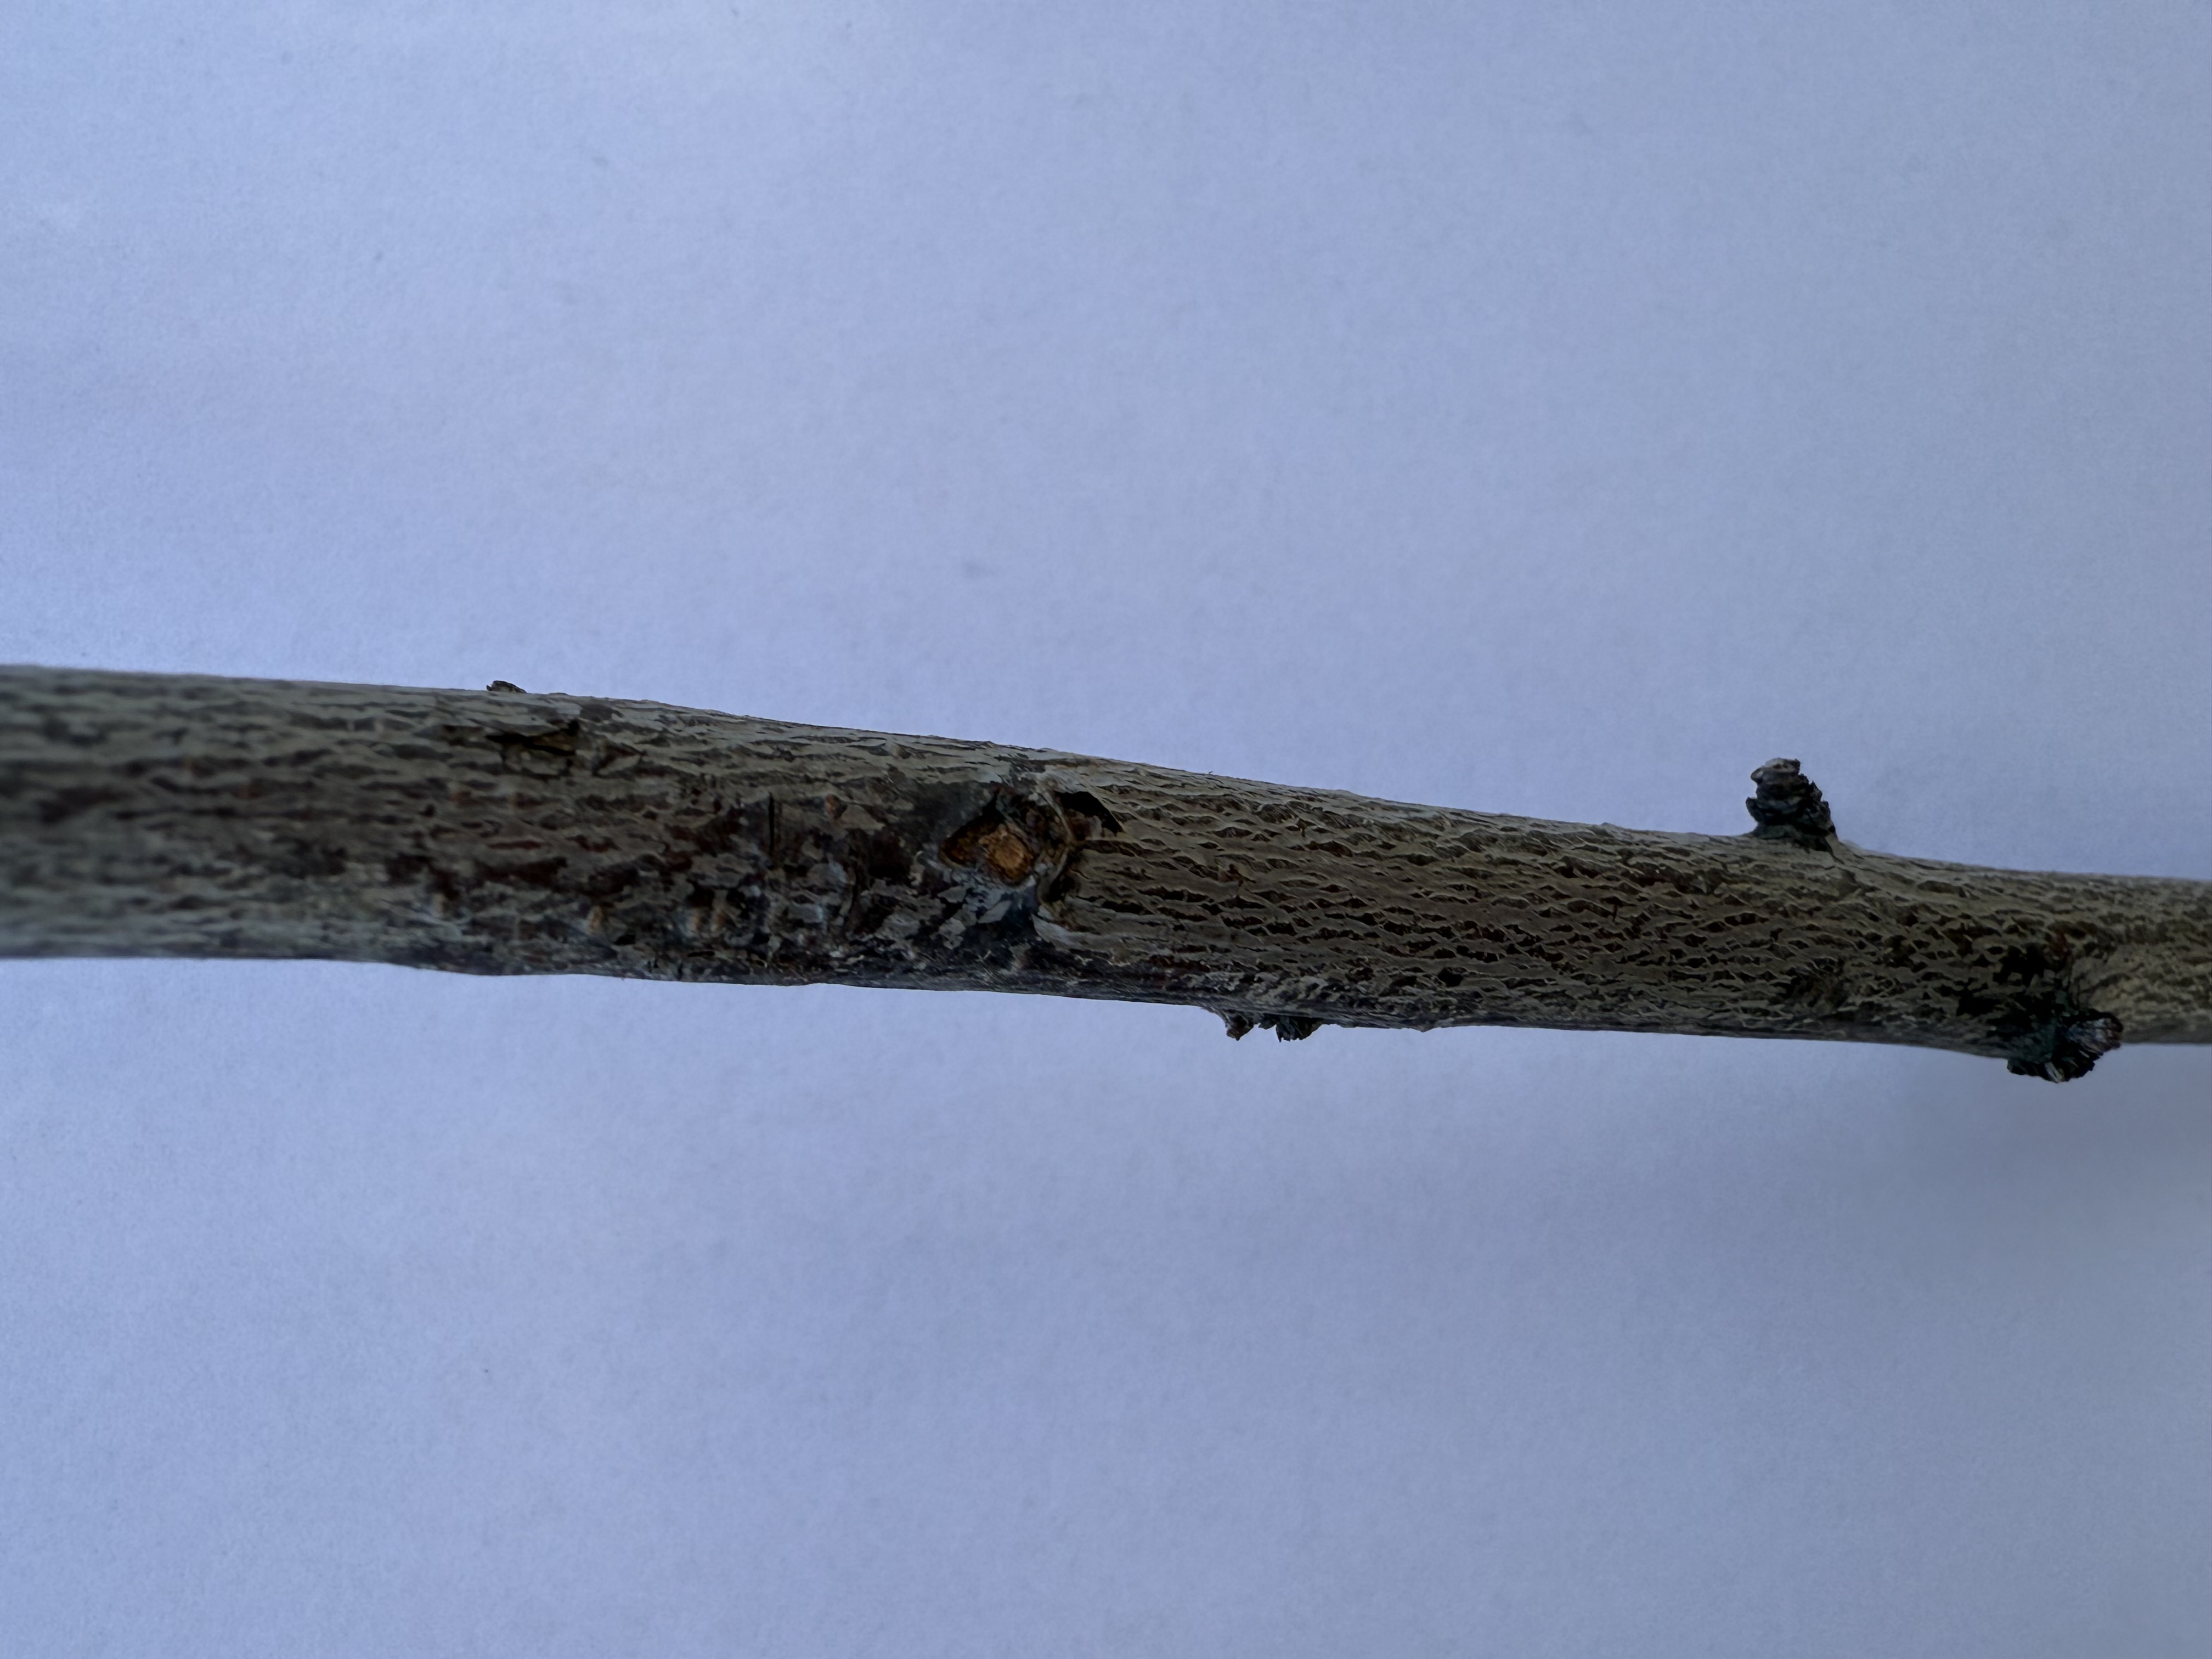
Variety: Fortune Plum